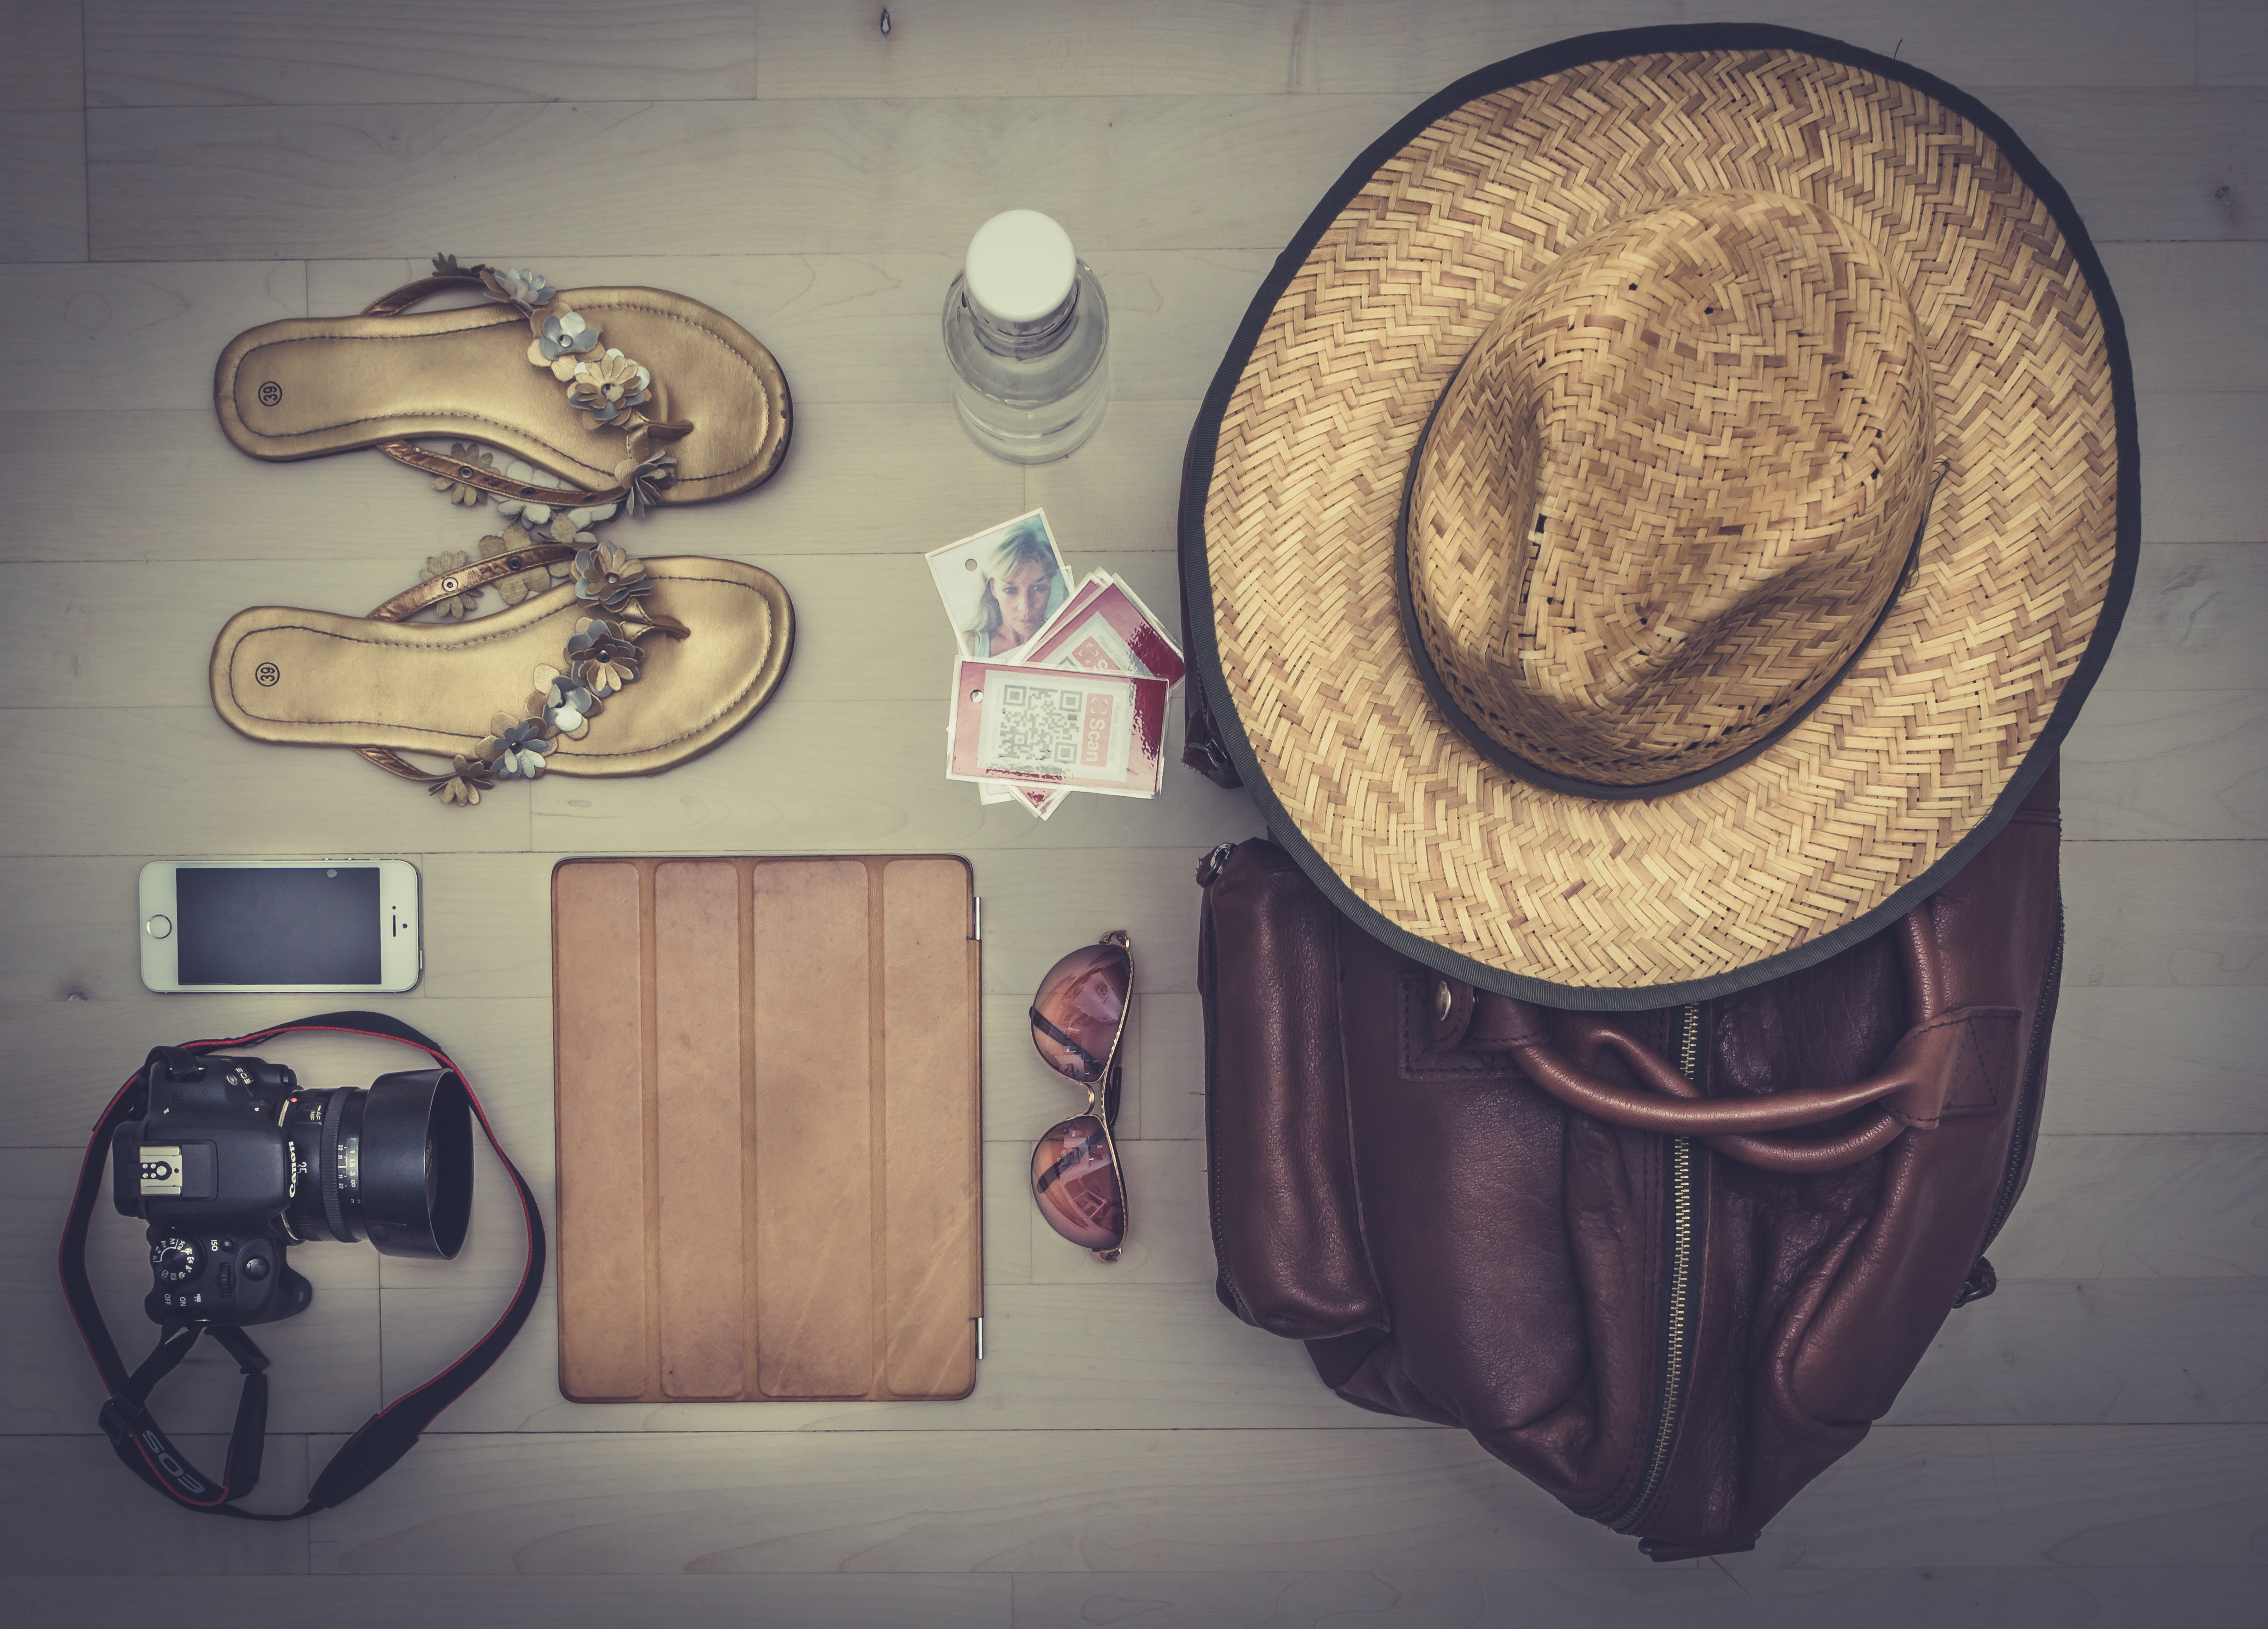
wood, travelling, travel, hat, clothing, tourism, art, sketch, drawing, illustration, design, backpacking, traveling, organ, carving, shape, packing